Furcadia

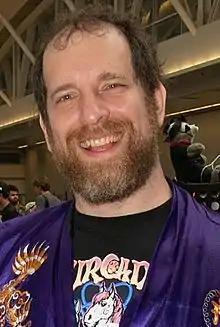
"Furcadia" developer Dr. Cat in 2009 at Anthrocon

David Shapiro (AKA Dr. Cat), a former employee of Origin Systems, launched "" as one of the Internet's first graphics-based multi-user dungeons (MUDs) in 1994. Unlike other graphical video games, "DragonSpires" focused on social relationships and peaceable community-building over combat and violence. The game was free to access. The novelty of the game interested multiple venture capital firms as well as Origin. The developers remade the title as "Furcadia".